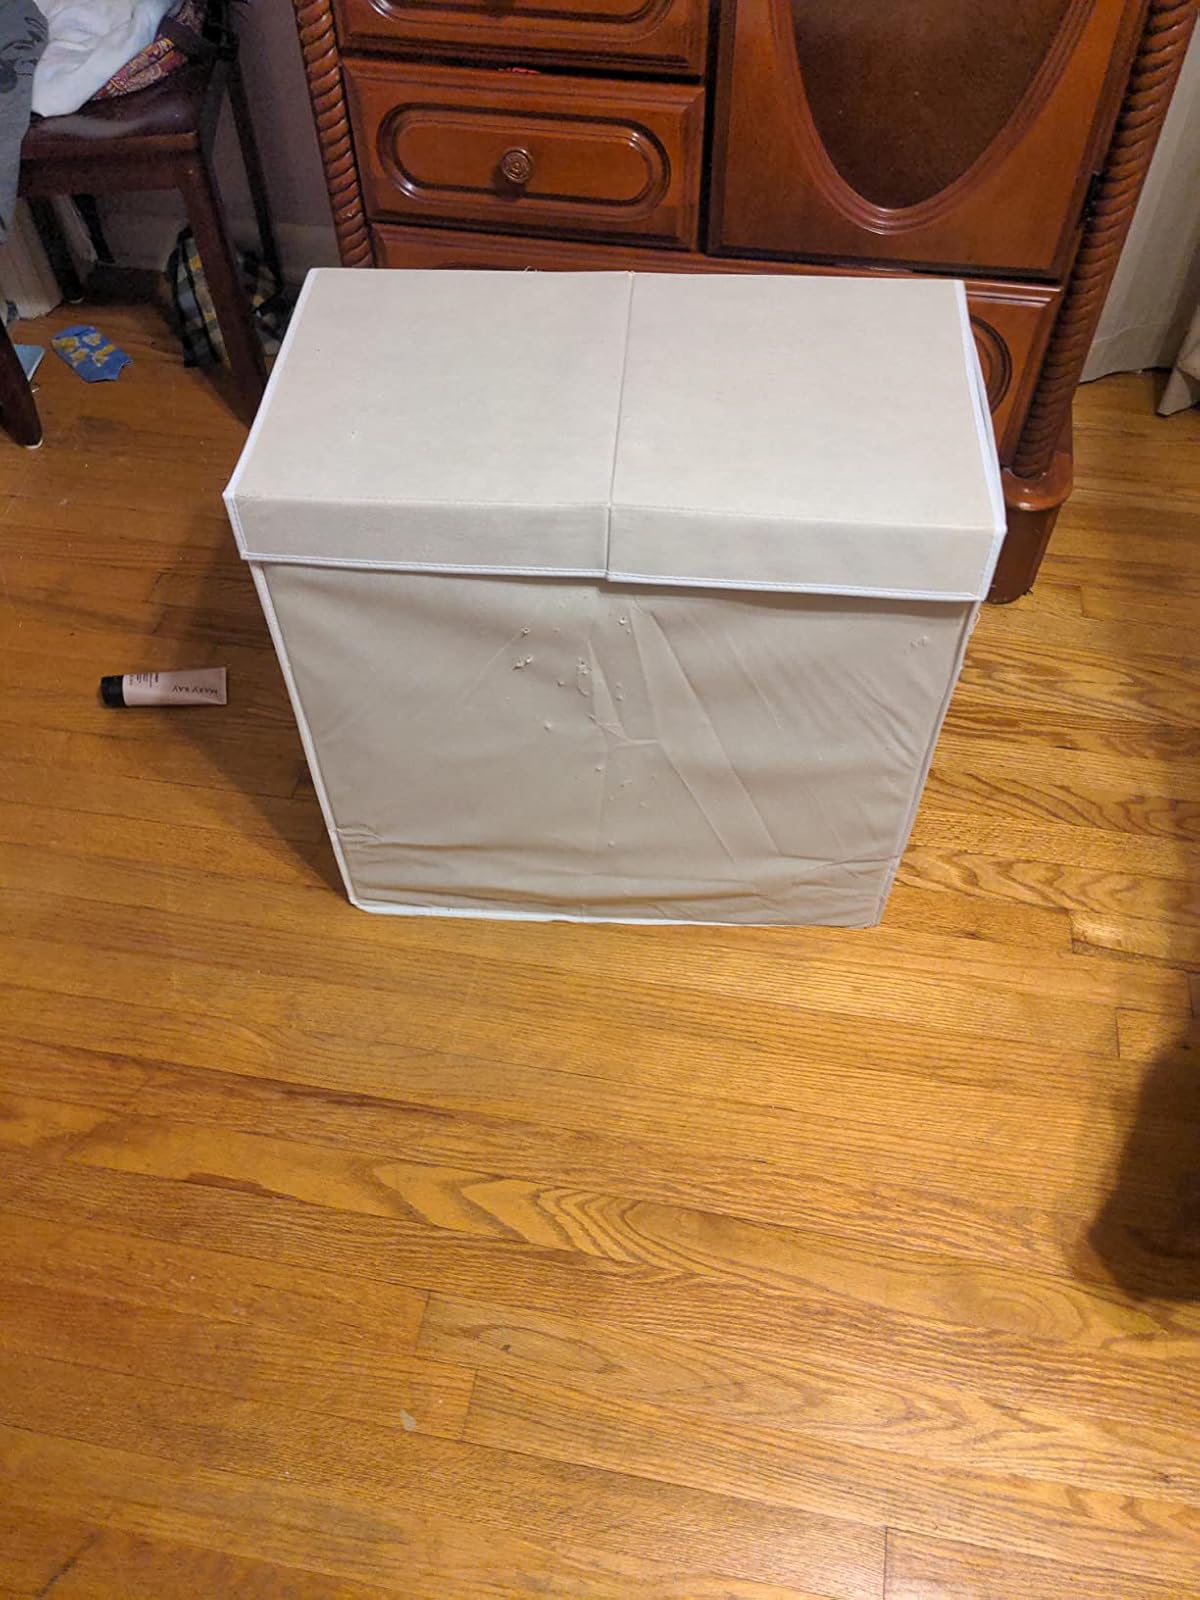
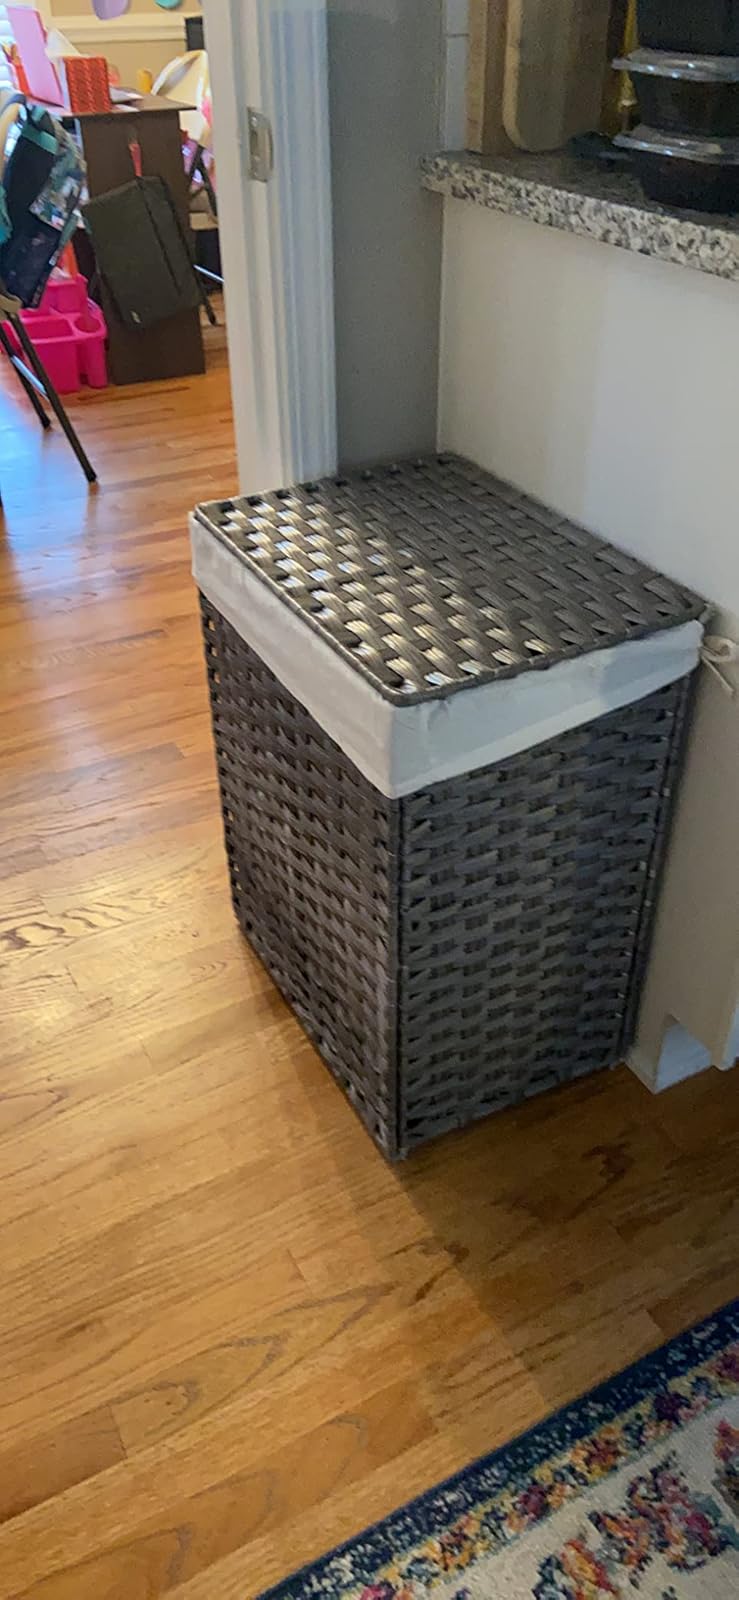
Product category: items_hamper
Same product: no